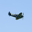
Label: airplane